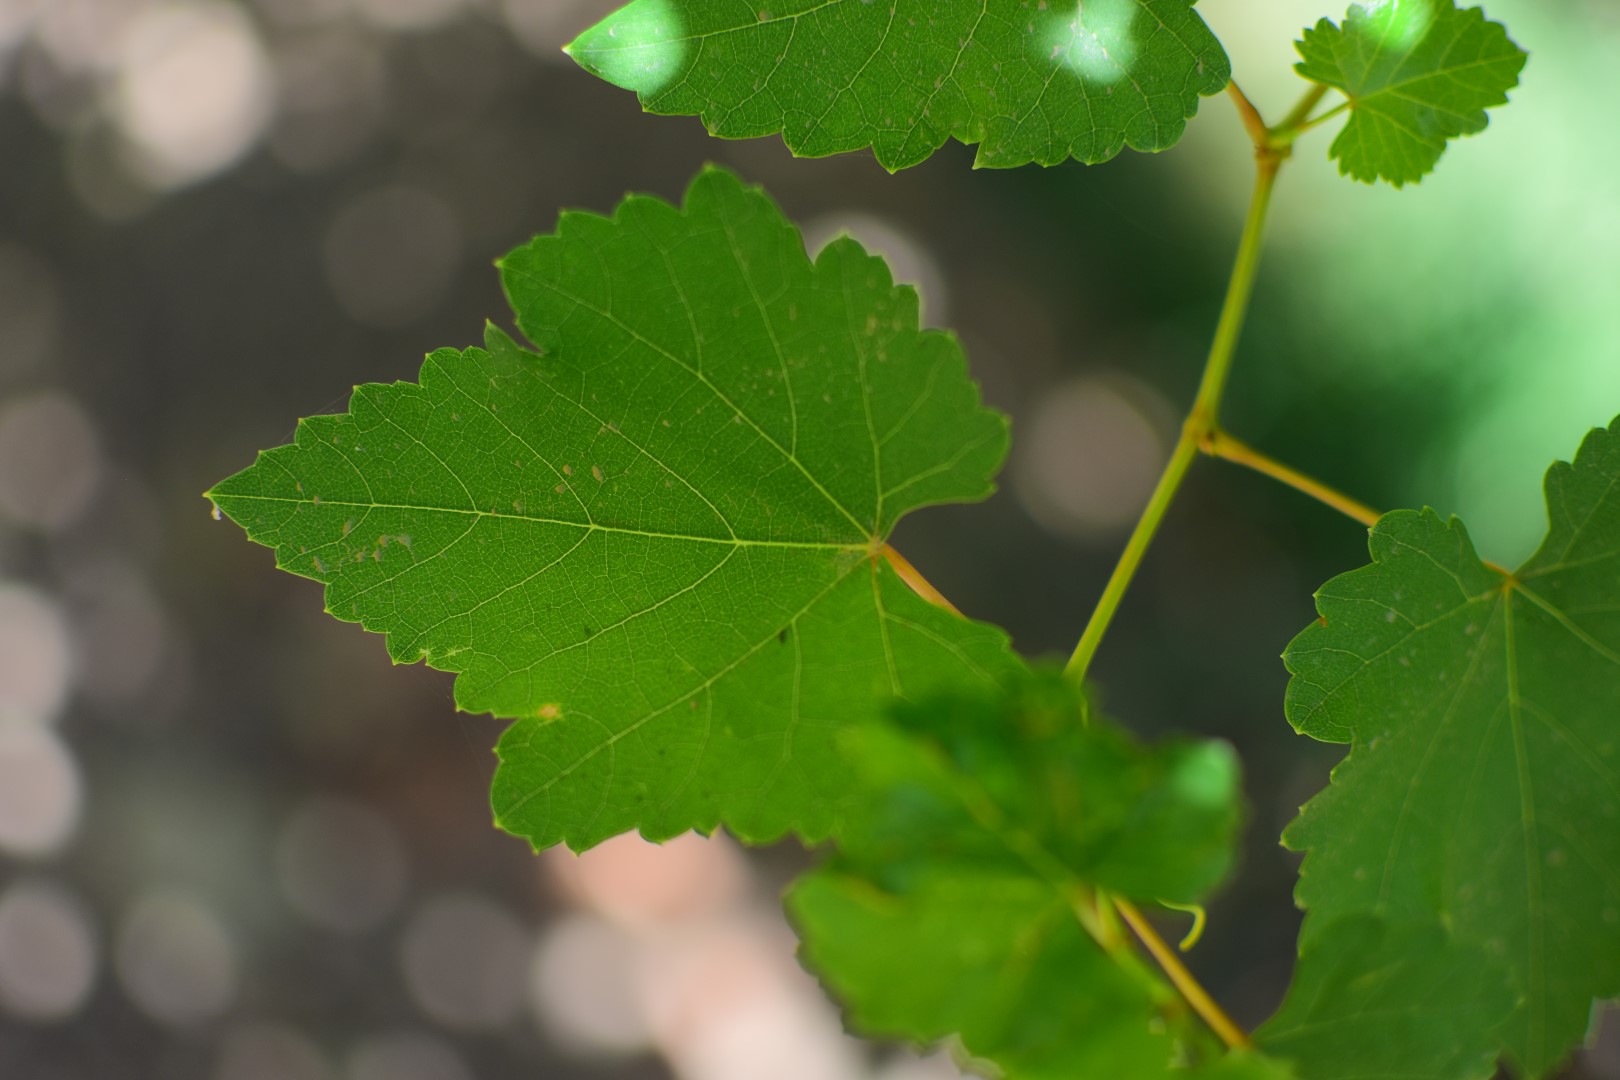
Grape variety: Frinsi